Dartmouth College fraternities and sororities

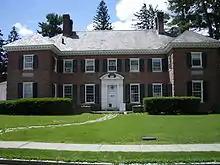
Sigma Nu chapter house, 2007

Theta Delta Chi, commonly called Theta Delt "and" TDX"," was founded at Dartmouth College in 1869 as the "Omicron Deuteron charge" of the national fraternity and was the eighth fraternity founded at Dartmouth. Theta Delta Chi was the scene of a famous murder in June 1920. Henry Maroney, class of 1920, was shot to death in his room at Theta Delta Chi by Robert Meads, class of 1919. Meads was reportedly the central figure in a large-scale bootlegging operation at the college during the early years of Prohibition. An intoxicated Maroney reportedly stole a quart of Canadian whisky from Meads. Later that same night, Meads found Maroney in his room at the fraternity and shot him through the heart. Meads was convicted of a lesser charge of manslaughter and given a sentence of 15 to 20 years of hard labor. The sensational murder is reportedly the source of the nickname given to the Theta Delta Chi residence: the "Boom Boom Lodge". Theta Delta Chi has several distinguished alumni, including Robert Frost, who attended Dartmouth for a time in 1892.